Deenshah Gaura

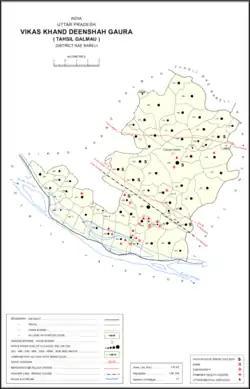
Map of Deenshah Gaura CD block

Deenshah Gaura is a community development block in Dalmau tehsil of Raebareli district, Uttar Pradesh, India. It consists of 71 rural villages, with a total population of 104,149 people. The headquarters are located in the village of Gaura Hardo.